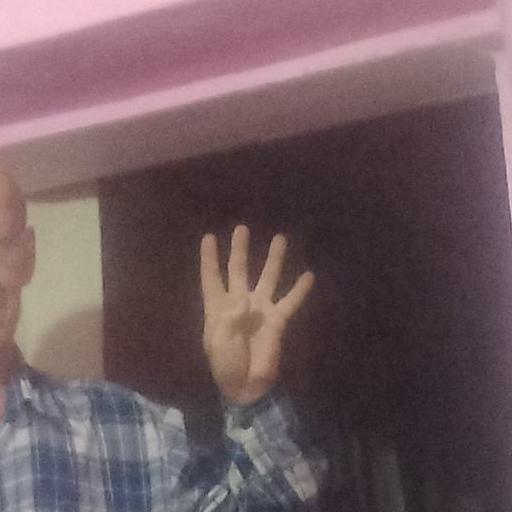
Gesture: four